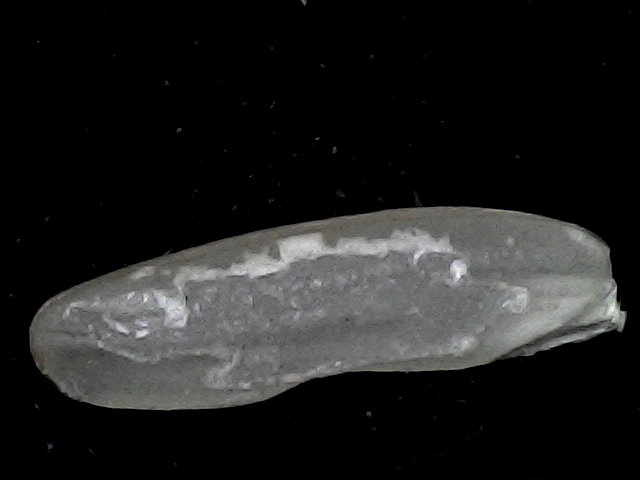
Rice variety: BD87